University of Denver

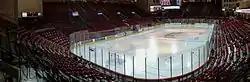
Magness Arena looking northwest

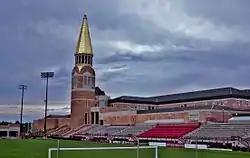
Exterior of the Daniel L. Ritchie Center

The Pioneers' major conference affiliations changed in July 2013. Denver moved its primary affiliation from the Western Athletic Conference to The Summit League, hockey moved from the Western Collegiate Hockey Association to the National Collegiate Hockey Conference, and men's lacrosse moved from the ECAC Lacrosse League to the Big East Conference. The women's lacrosse team also moved from the Mountain Pacific Sports Federation (MPSF) to the Big East Conference in 2017 and in 2019 they reached the Elite 8 (quarterfinals) of the NCAA tournament. In addition, the women's gymnastics team joined the newly formed Mountain Rim Gymnastics Conference in 2013 and later moved to the Big 12 Conference in July 2015.